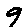
Label: 9